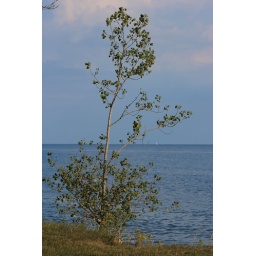
looking out over the lake at a sailboat off in the distance